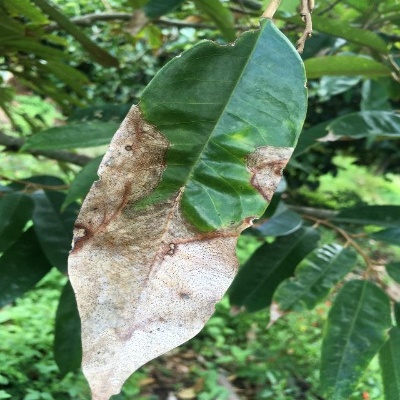
Label: Leaf_Colletotrichum